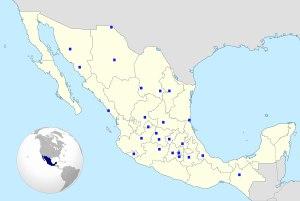
L'Institut de technologie et d'études supérieures de Monterrey plus connu sous le nom de Tecnológico de Monterrey, est une université privée dont le siège est à Monterrey, Nuevo León, au Mexique.